Rush Rhees

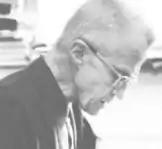
Rush Rhees, photographed by Michael Nedo

Rush Rhees (19 March 1905 – 22 May 1989) was an American philosopher. He is principally known as a student, friend, and literary executor of the philosopher Ludwig Wittgenstein. With G. E. M. Anscombe he was co-editor of Wittgenstein's posthumous "Philosophical Investigations" (1953), and, with Anscombe and G. H. von Wright, he co-edited Wittgenstein's "Remarks on the Foundations of Mathematics" (1956). He was solely responsible for the editing of "Philosophical Grammar" (1974) and "Philosophical Remarks" (1975). Rhees taught philosophy at Swansea University from 1940 until 1966, when he took early retirement to devote more time to editing Wittgenstein's works.